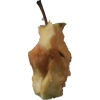
Label: apples